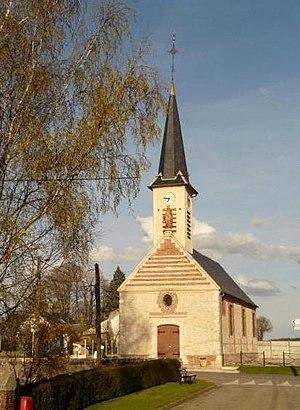
L'église St louis de Le Crocq
Le Crocq est une commune française située dans le département de l'Oise et la région des Hauts-de-France.